Wrotham Park Estate Co Ltd v Parkside Homes Ltd

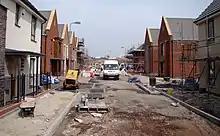
A relatively small housing estate during construction

Wrotham Park (pronounced ) is an estate owned and lived in for generations by gentry and then nobility including the Earl of Strafford. Outlying portions have been sold off for development, subject to some lay-out restrictions. Potters Bar Urban District Council came to own one desolate triangle of land. They offered it for sale by public auction as freehold building land for 14 houses. Parkside bought the land and built the houses, despite warnings from Wrotham Park Estate's owners that Parkside were violating the lay-out restrictions. When the houses were built, the owners of the Estate brought a claim against Parkside for breach of the restrictive covenant.